Gladswood House

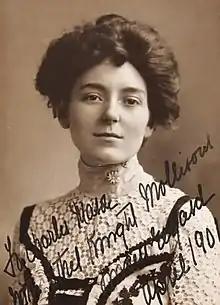
Ethel Knight Mollison, wife of Thomas Herbert Kelly (called Bertie)

Thomas Hussey Kelly died in 1901 and his son Thomas Herbert Kelly (1875-1948) inherited Gladswood House. A view of the property taken around 1900 shows the boat house and pier with the grounds and house in the background. This section of the property was formally incorporated into the title holdings in 1909. Previously it had formed "part of the bed or shores of 'The Port" and was purchased by Kelly from the Government for the sum of A£33 15s.